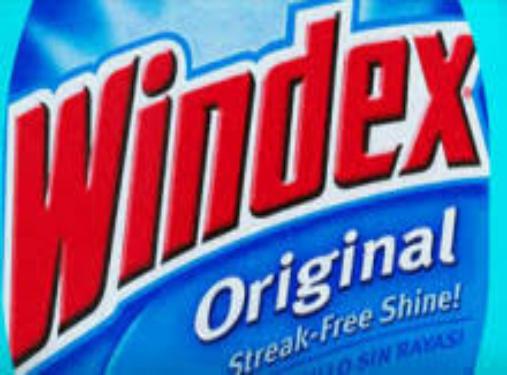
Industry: Necessities